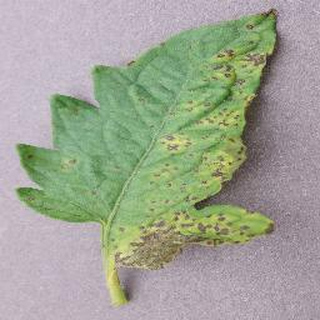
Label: tomato_septoria_leaf_spot